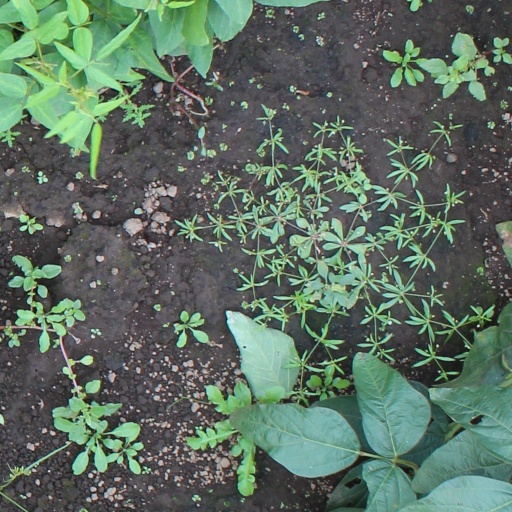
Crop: soybean